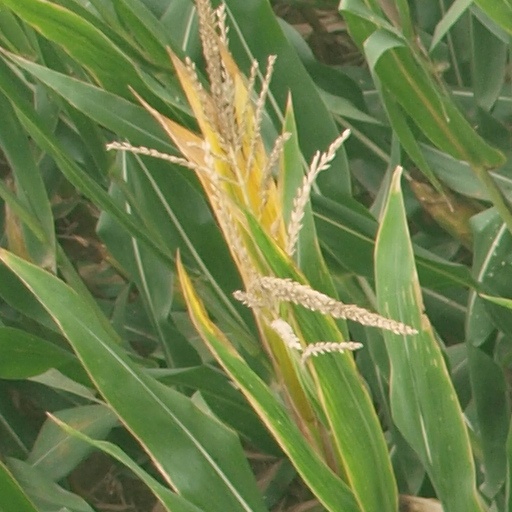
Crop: maize; corn